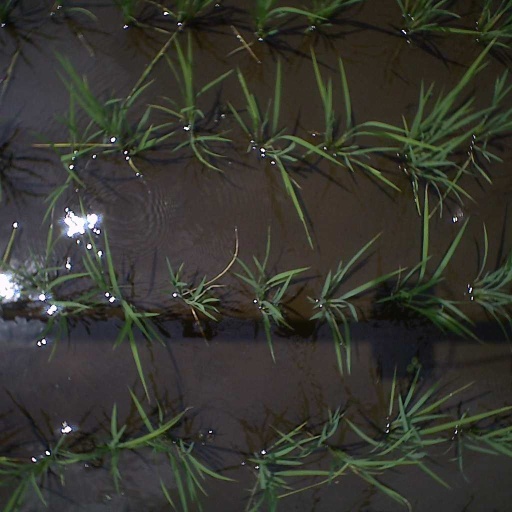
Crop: rice